Atomic orbital

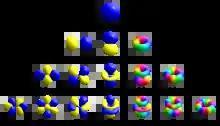
Atomic orbitals spdf m-eigenstates and superpositions

The shapes of atomic orbitals can be qualitatively understood by considering the analogous case of standing waves on a circular drum. To see the analogy, the mean vibrational displacement of each bit of drum membrane from the equilibrium point over many cycles (a measure of average drum membrane velocity and momentum at that point) must be considered relative to that point's distance from the center of the drum head. If this displacement is taken as being analogous to the probability of finding an electron at a given distance from the nucleus, then it will be seen that the many modes of the vibrating disk form patterns that trace the various shapes of atomic orbitals. The basic reason for this correspondence lies in the fact that the distribution of kinetic energy and momentum in a matter-wave is predictive of where the particle associated with the wave will be. That is, the probability of finding an electron at a given place is also a function of the electron's average momentum at that point, since high electron momentum at a given position tends to "localize" the electron in that position, via the properties of electron wave-packets (see the Heisenberg uncertainty principle for details of the mechanism).